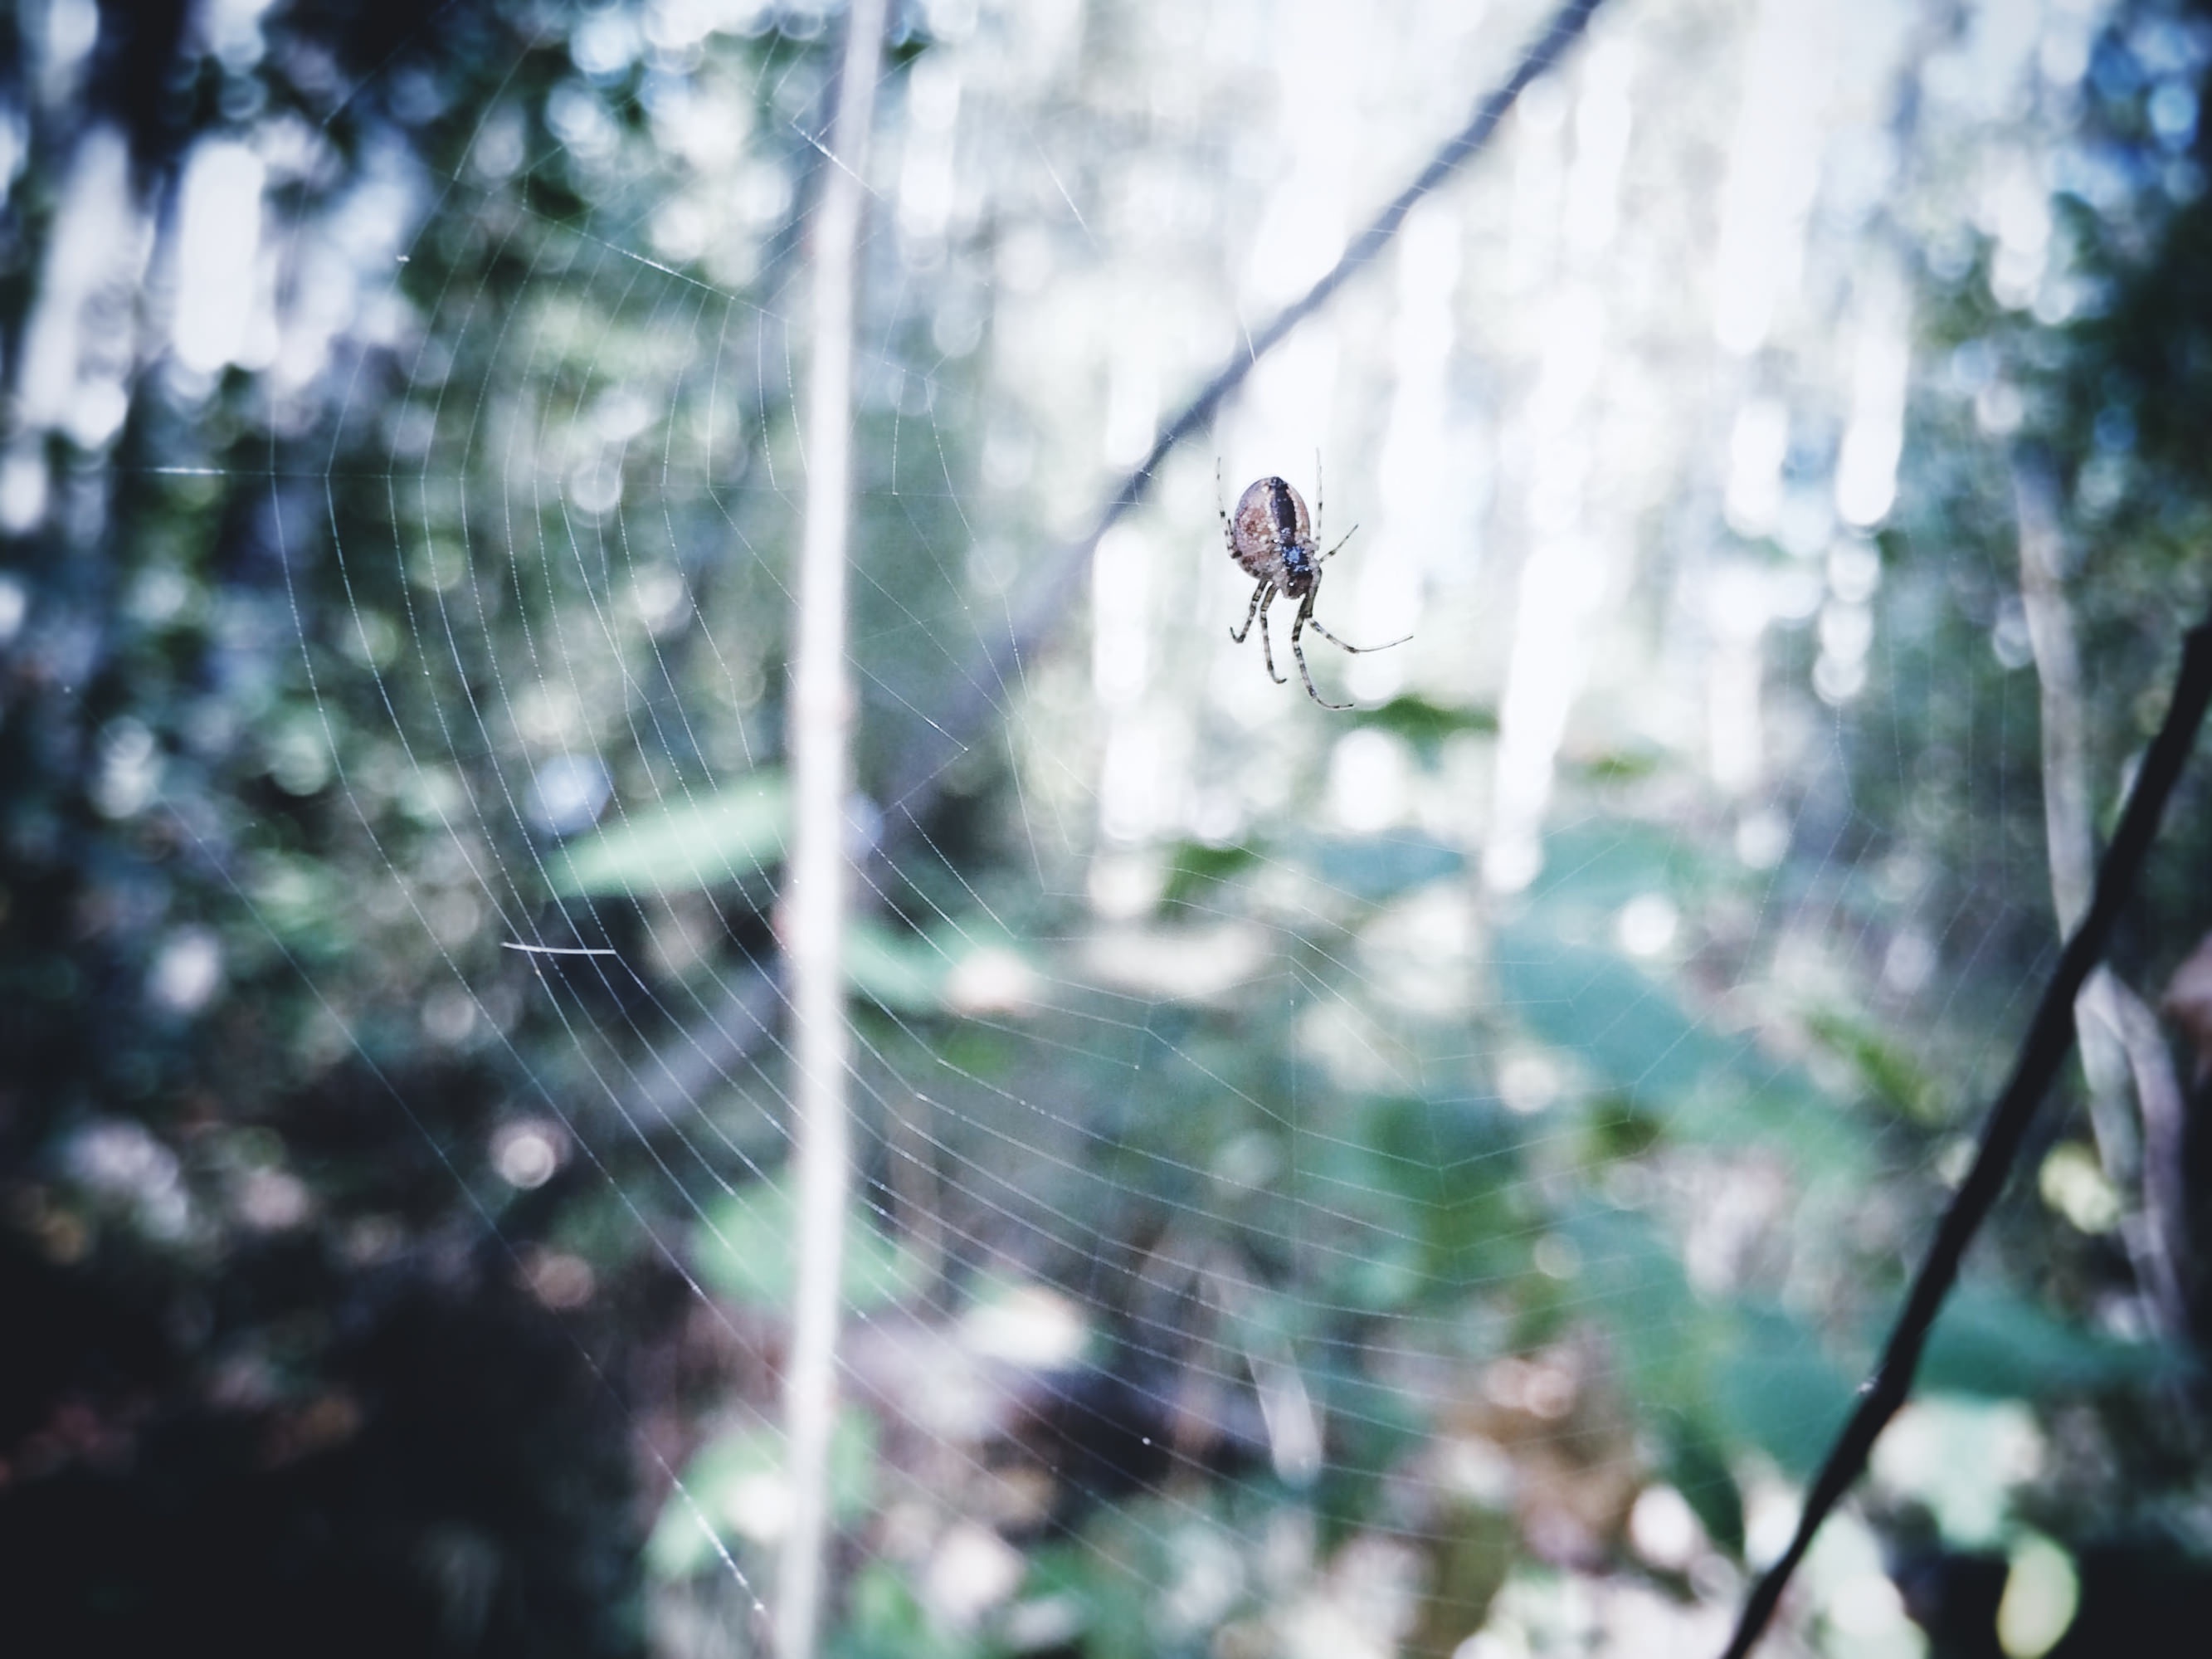
tree, nature, forest, branch, snow, winter, light, plant, sunlight, leaf, flower, spring, green, autumn, season, habitat, natural environment, woody plant